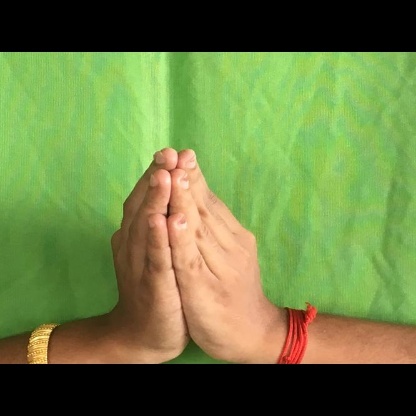
Mudra: Anjali